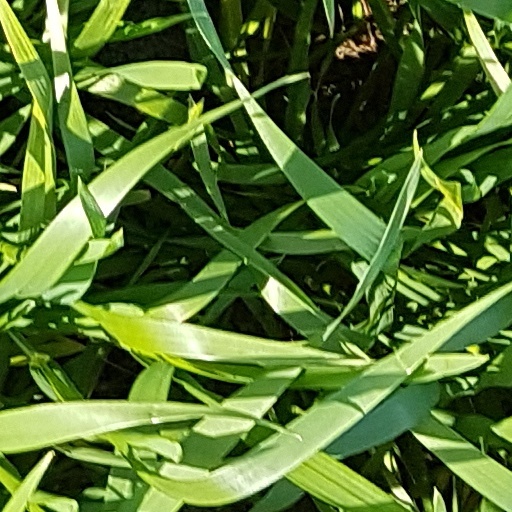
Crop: wheat